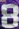
Number: 8